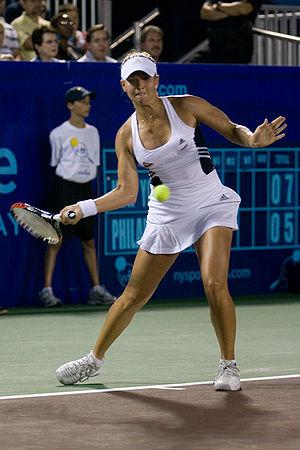
Ashley Harkleroad, est une joueuse de tennis américaine et un model Playboy. À son sommet, elle atteint la 39ᵉ position du classement féminin le 9 juin 2003.